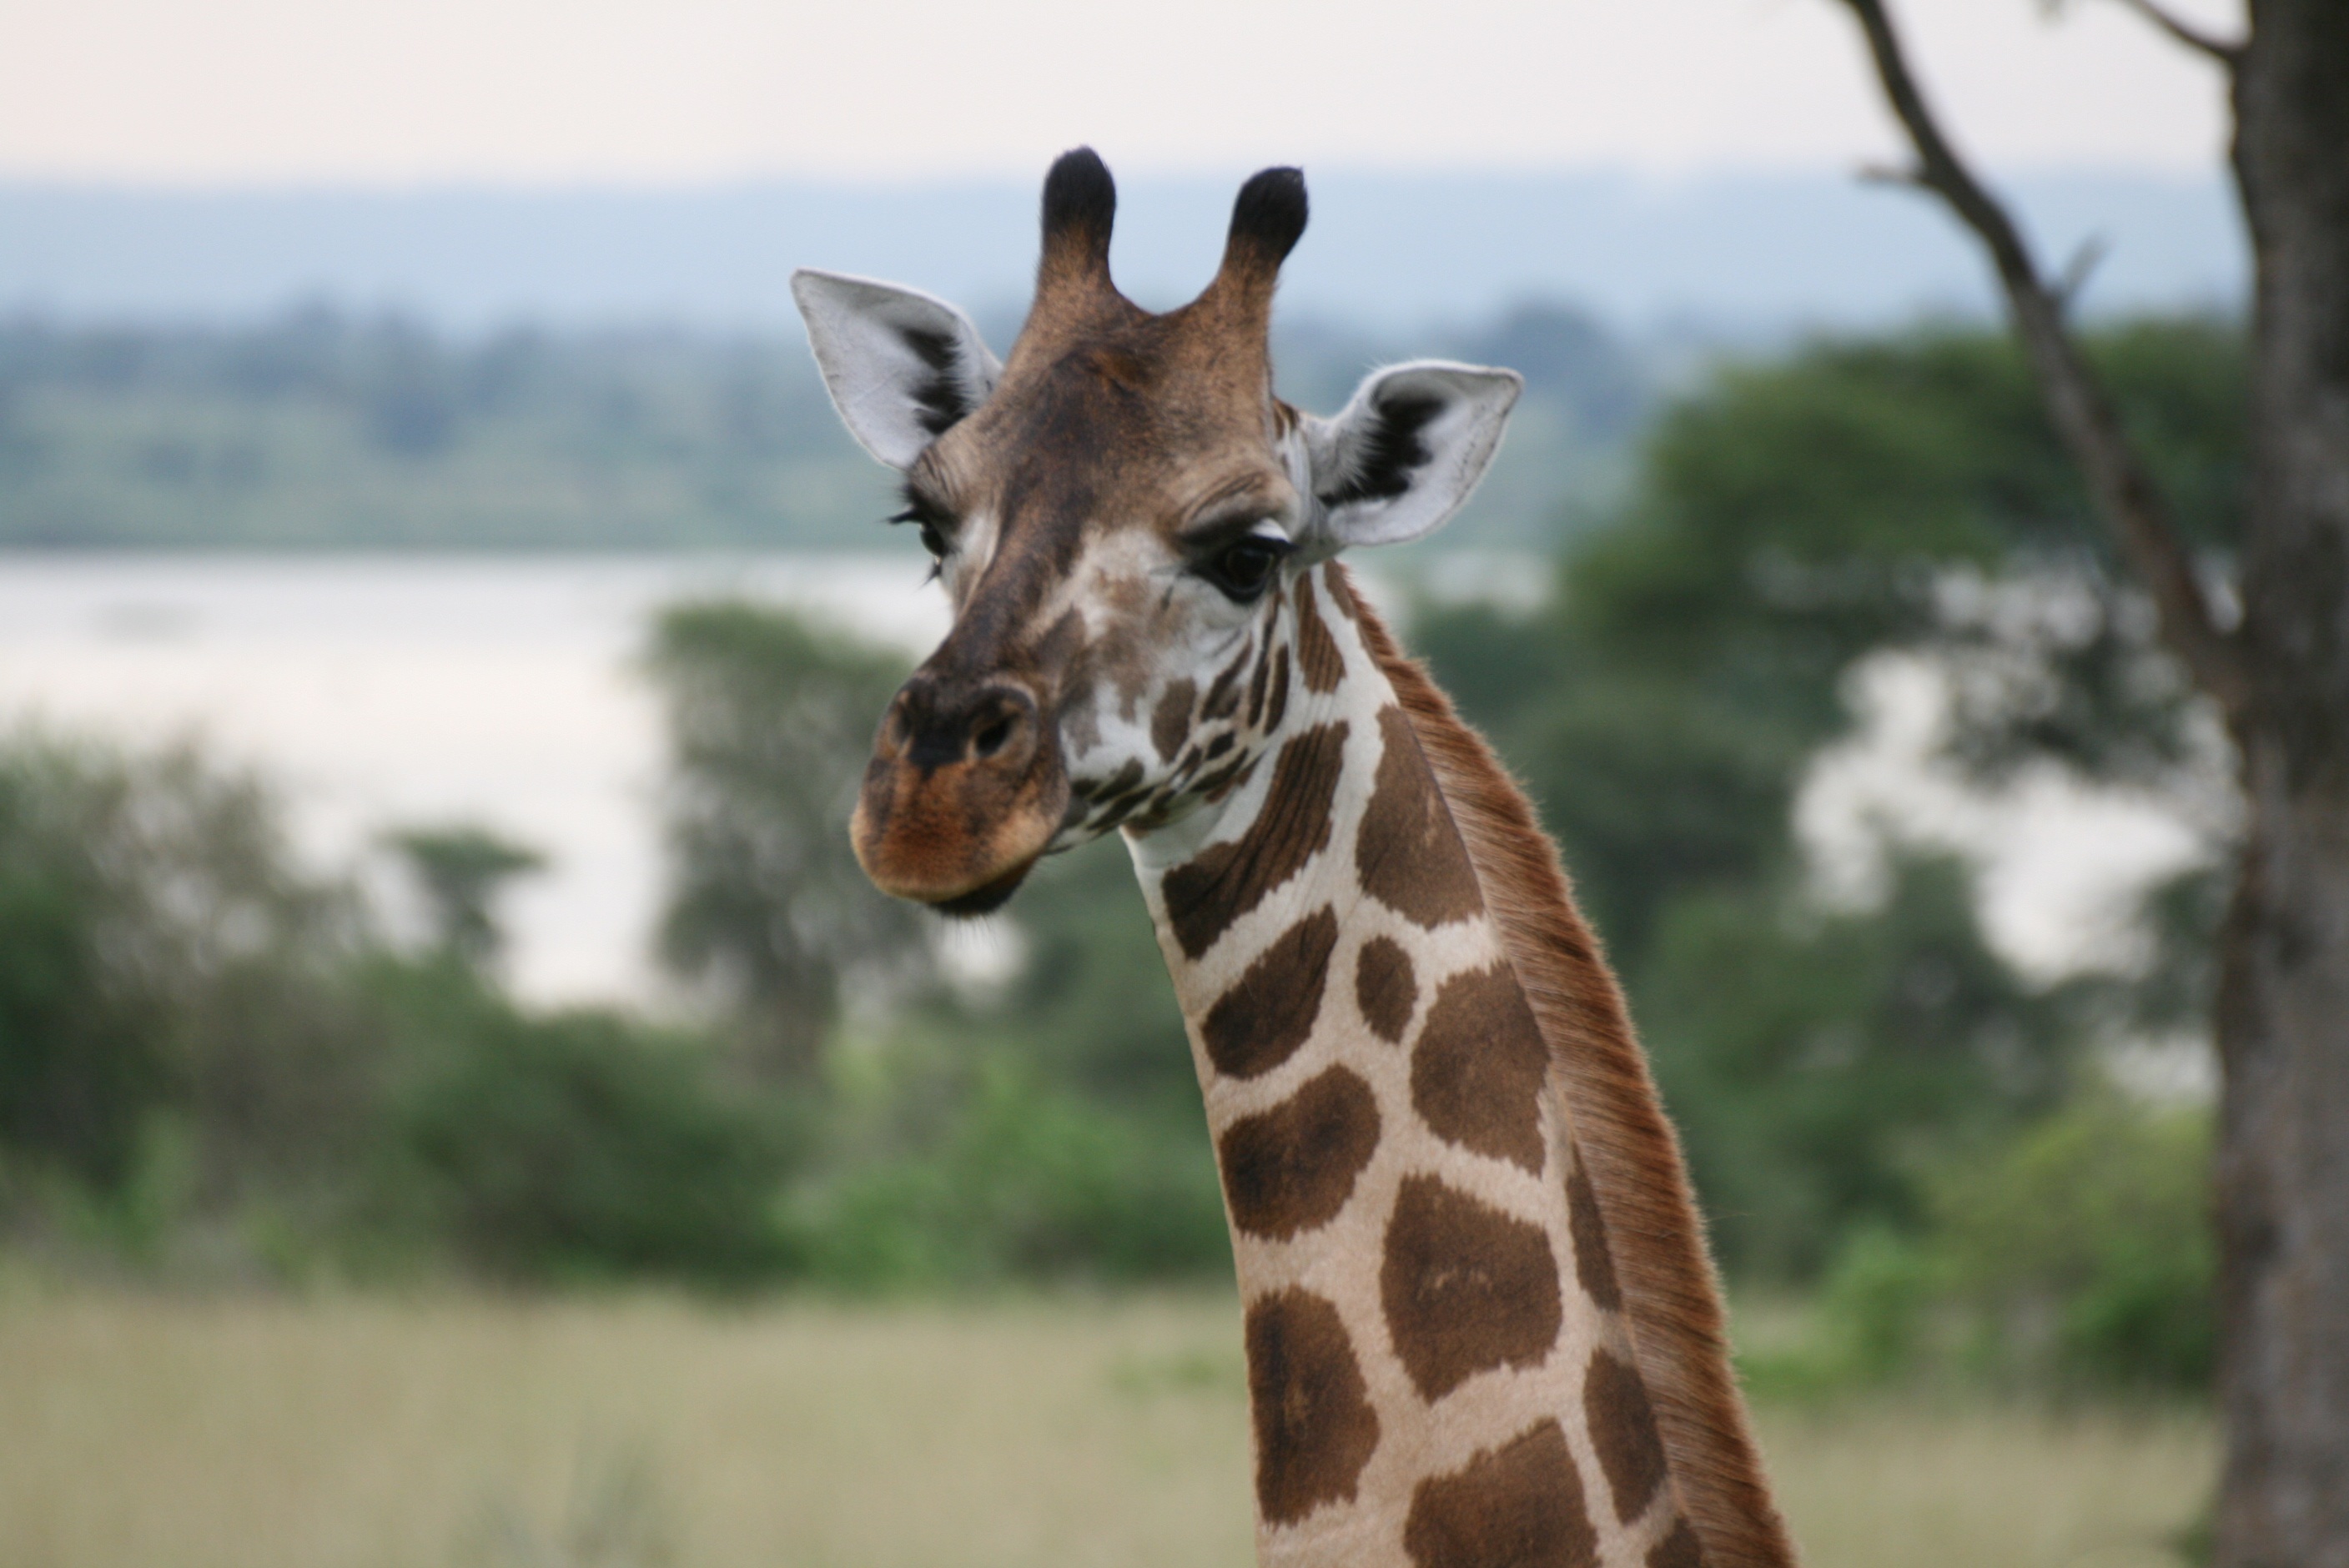
animal, wildlife, zoo, mammal, fauna, giraffe, vertebrate, safari, uganda, giraffidae